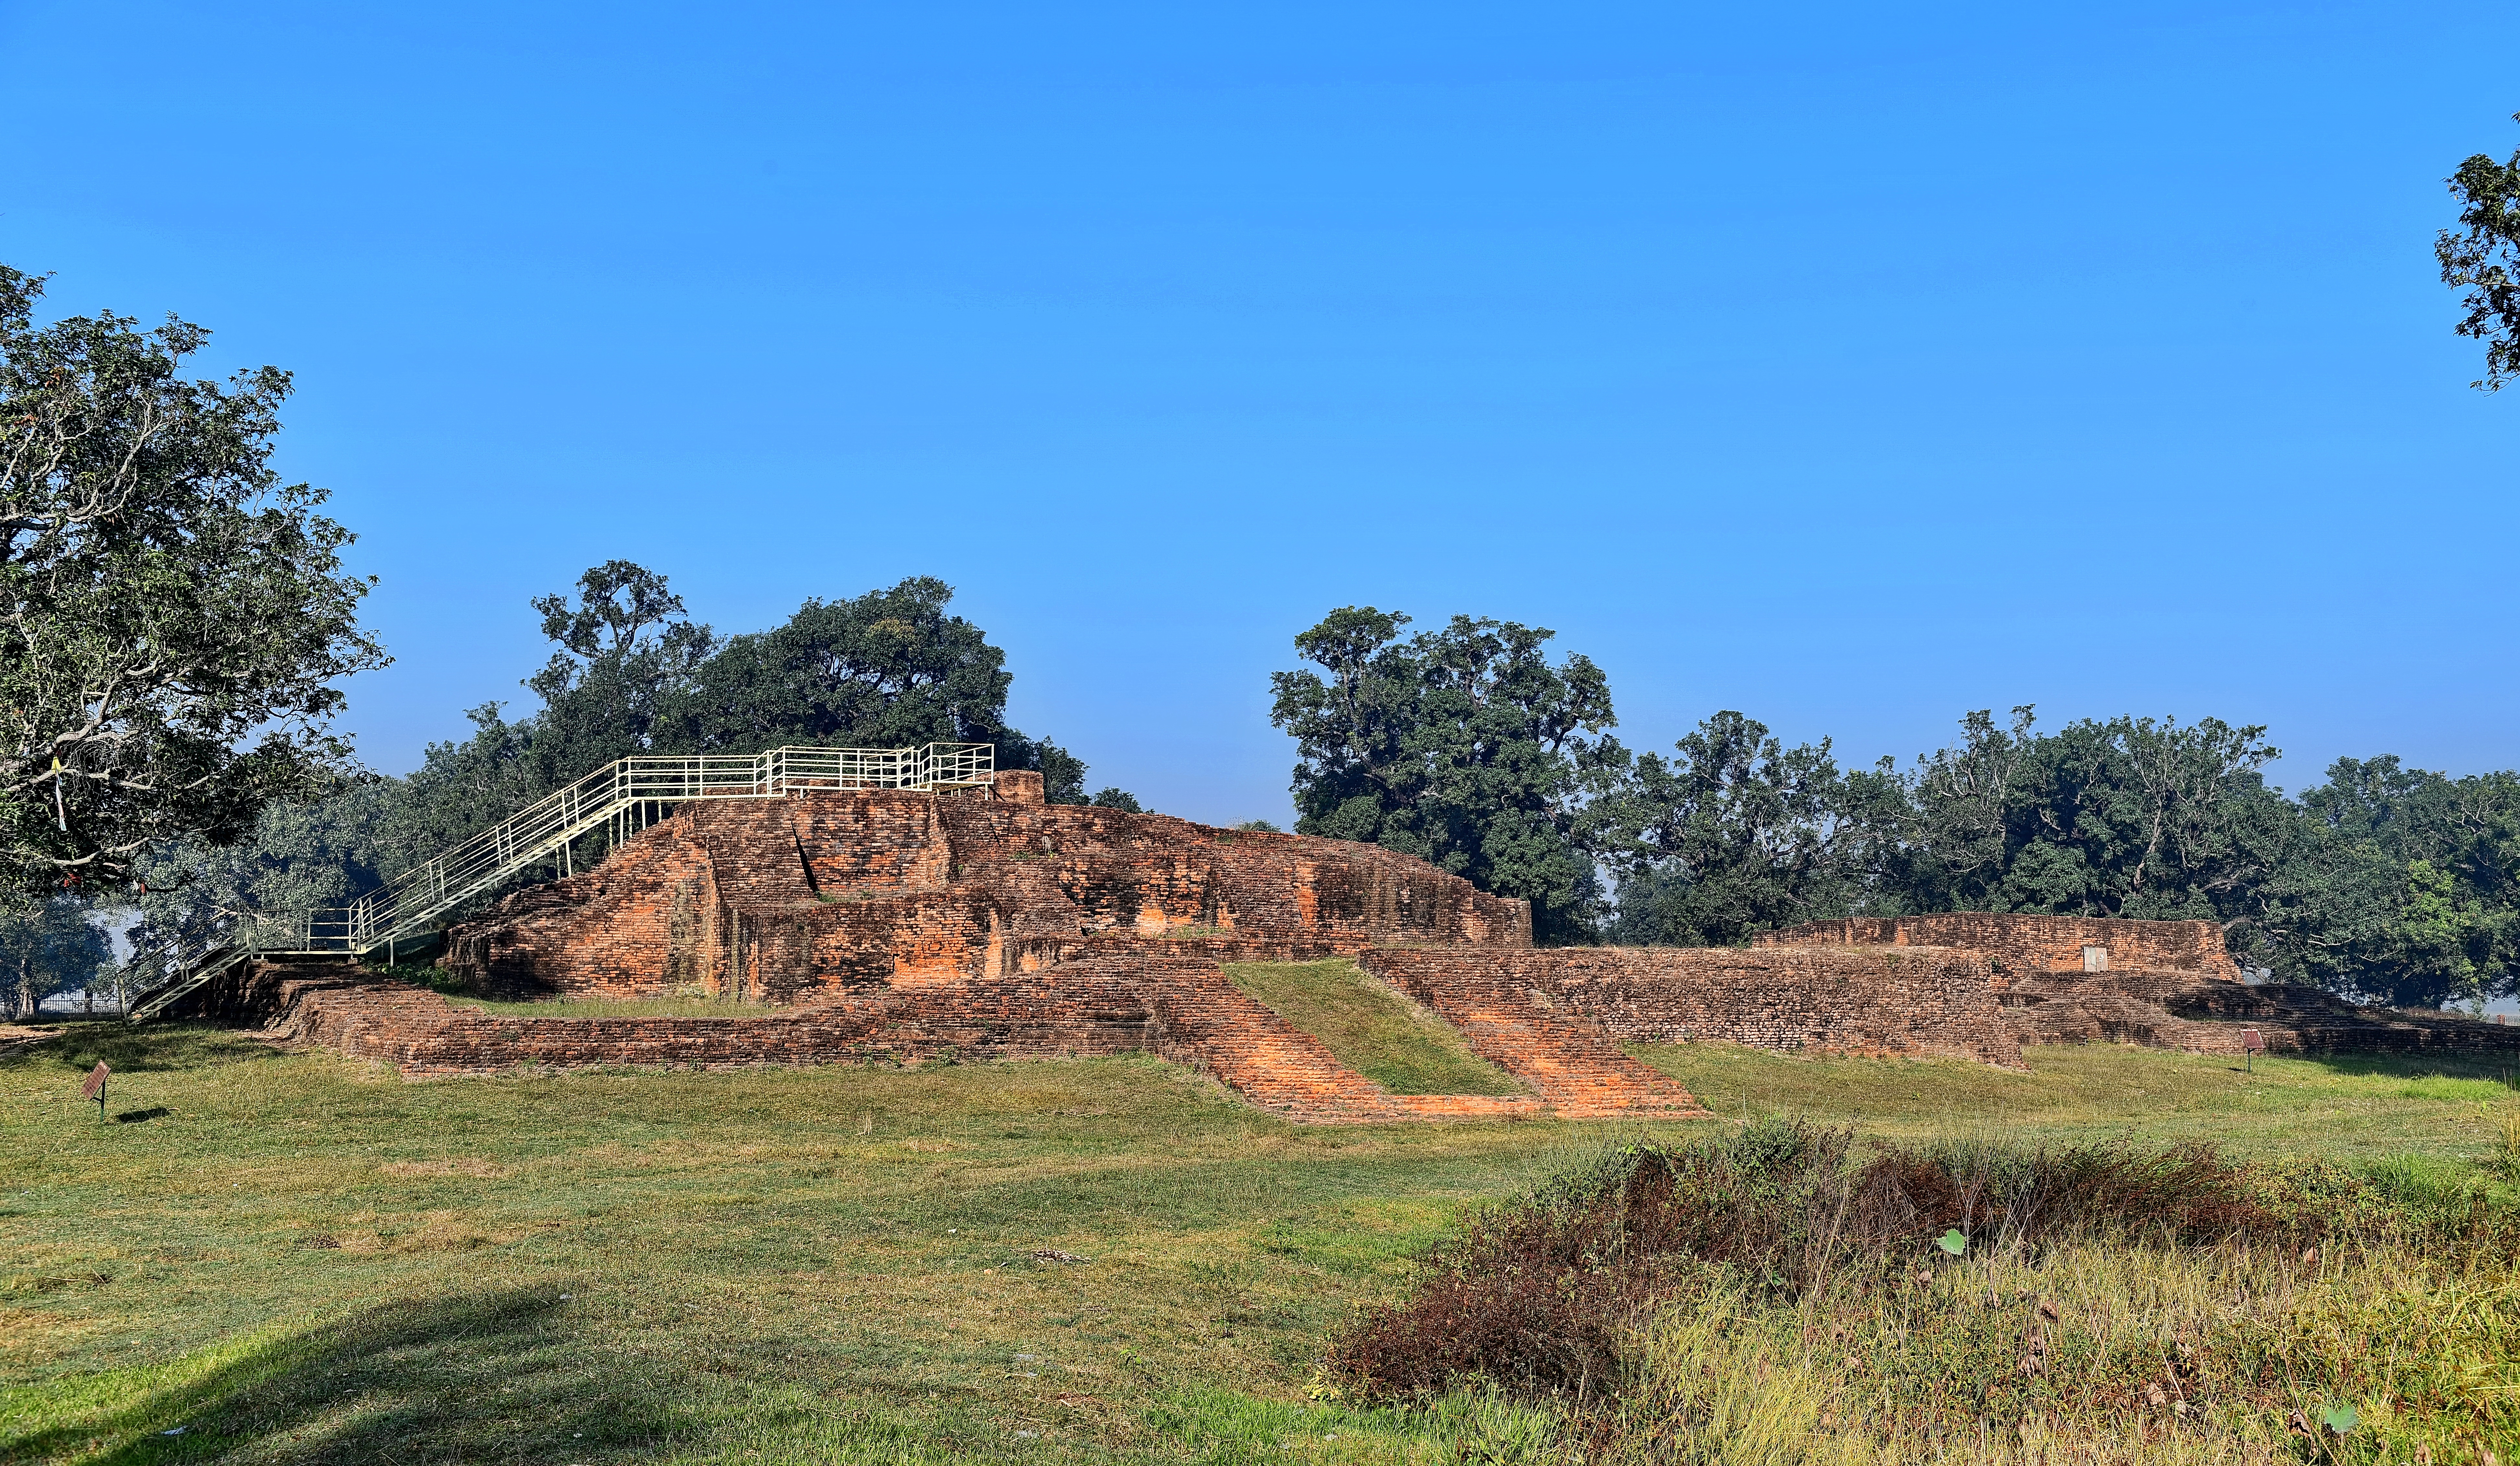
Heritage site: Kudan